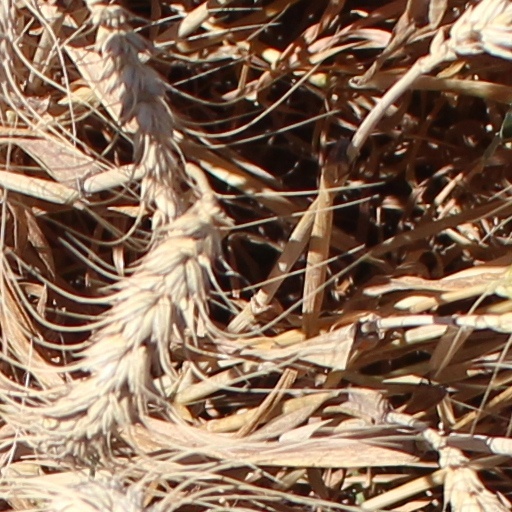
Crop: wheat